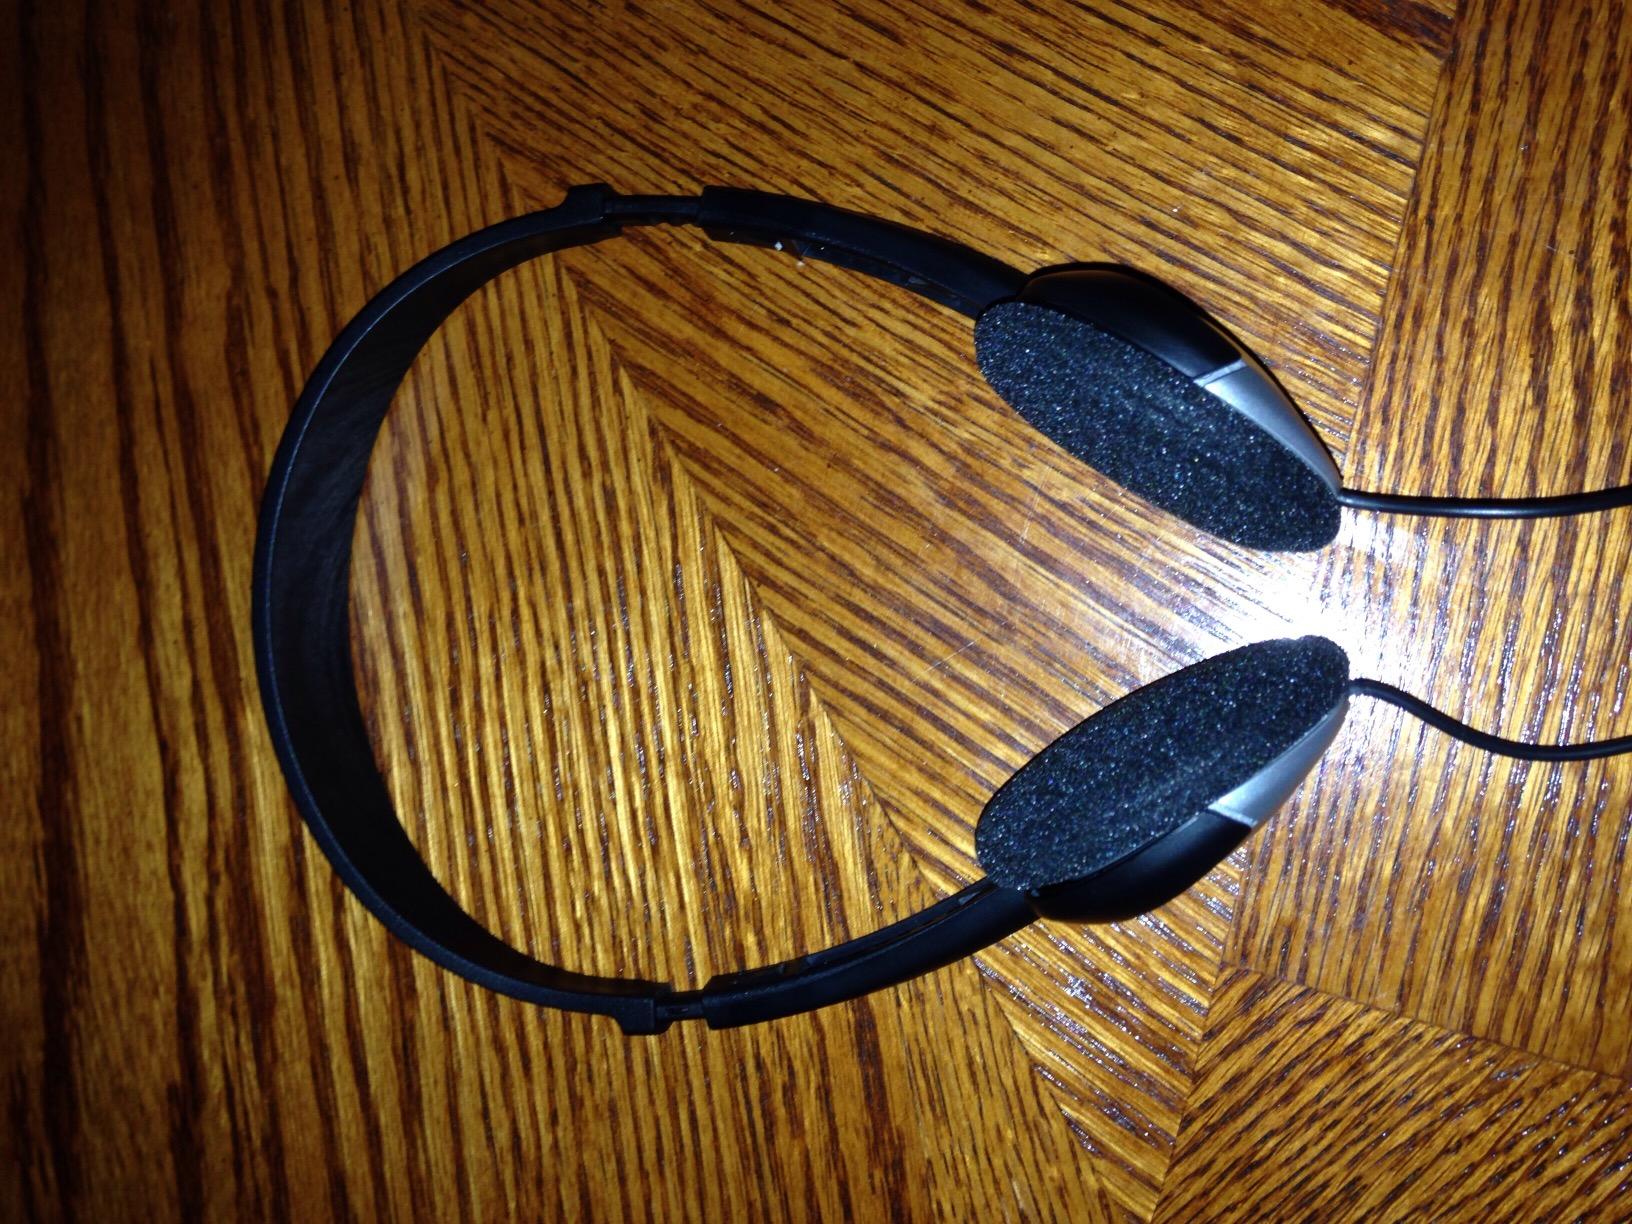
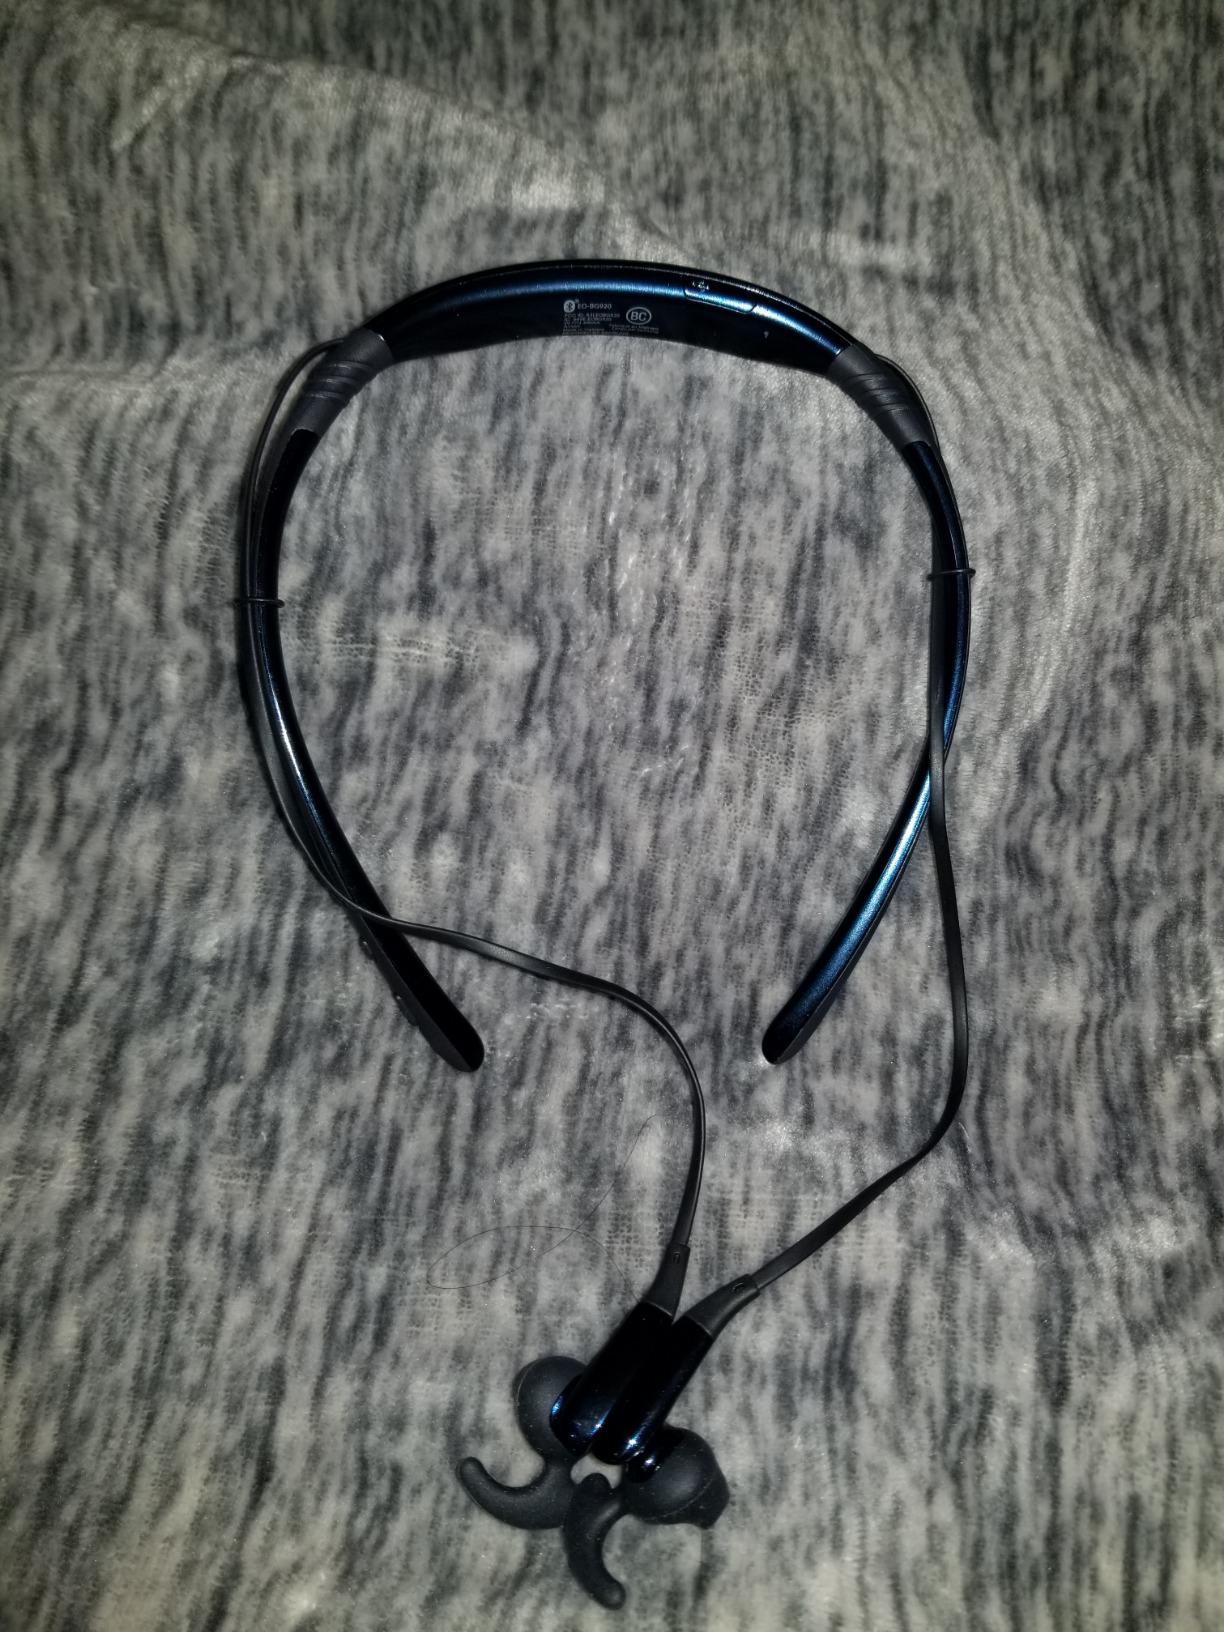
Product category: headphones
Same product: no